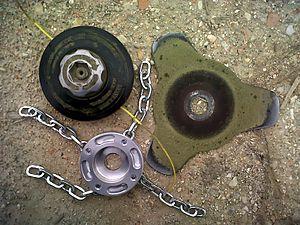
Une débroussailleuse est un outil servant à faucher la broussaille ou à élaguer. Certaines débroussailleuses sont parfois désignées par le terme broyeur.